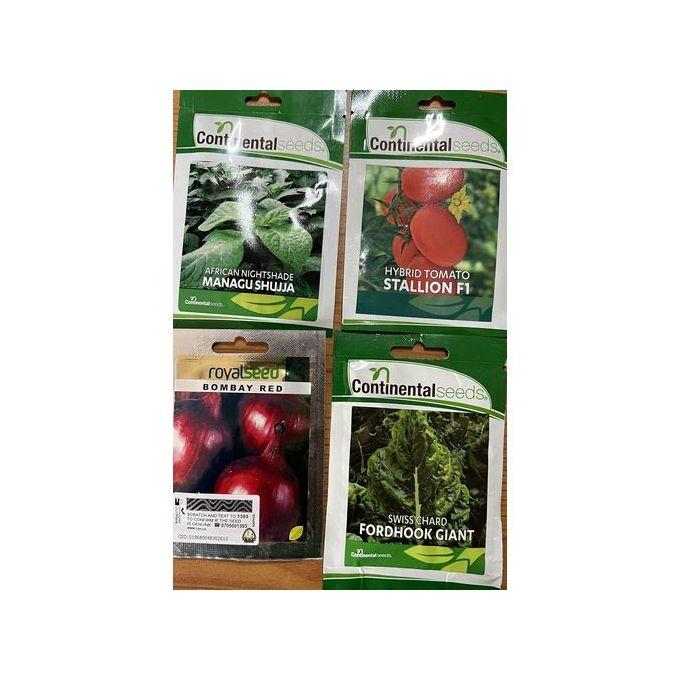
Mazingira mazuri yaliyo na nyasi fupi za rangi ya kijani,  miti michache kwa idadi ikiwa miwili yenye matawi ya rangi ya kijani na anga likiwa la rangi ya bluu.